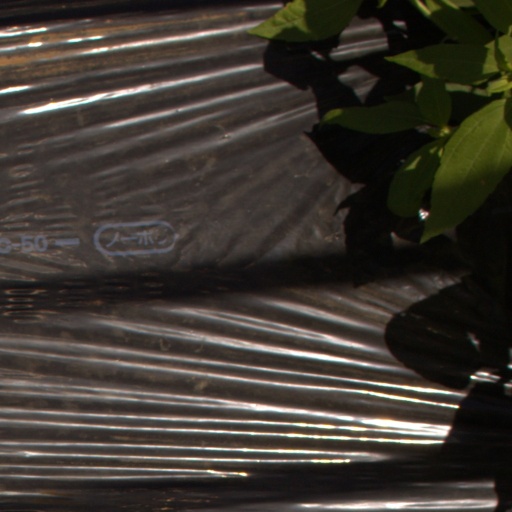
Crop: Jerusalem artichoke